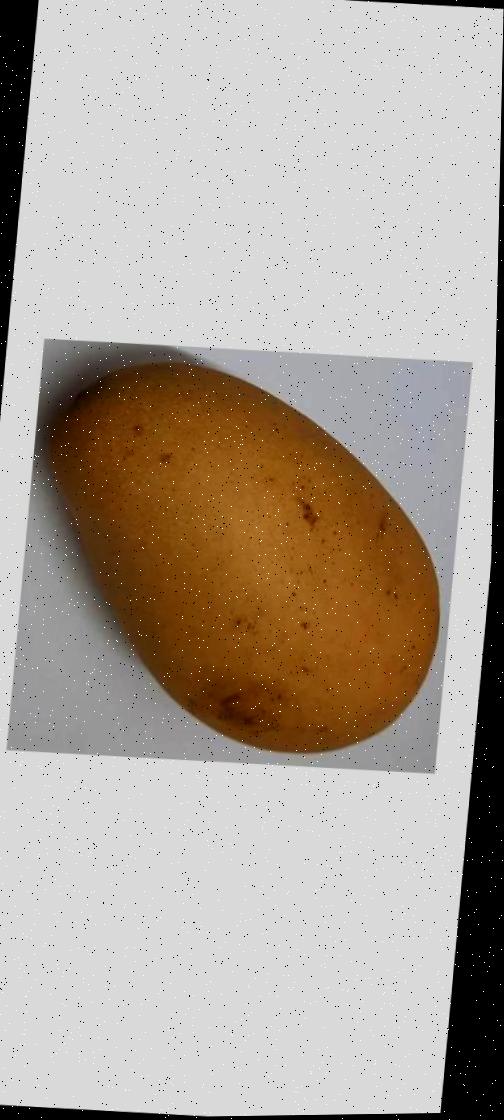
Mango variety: Katimon